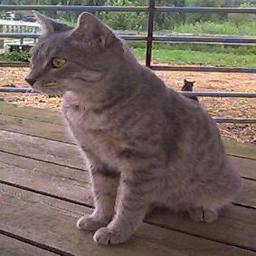
Animal: cats